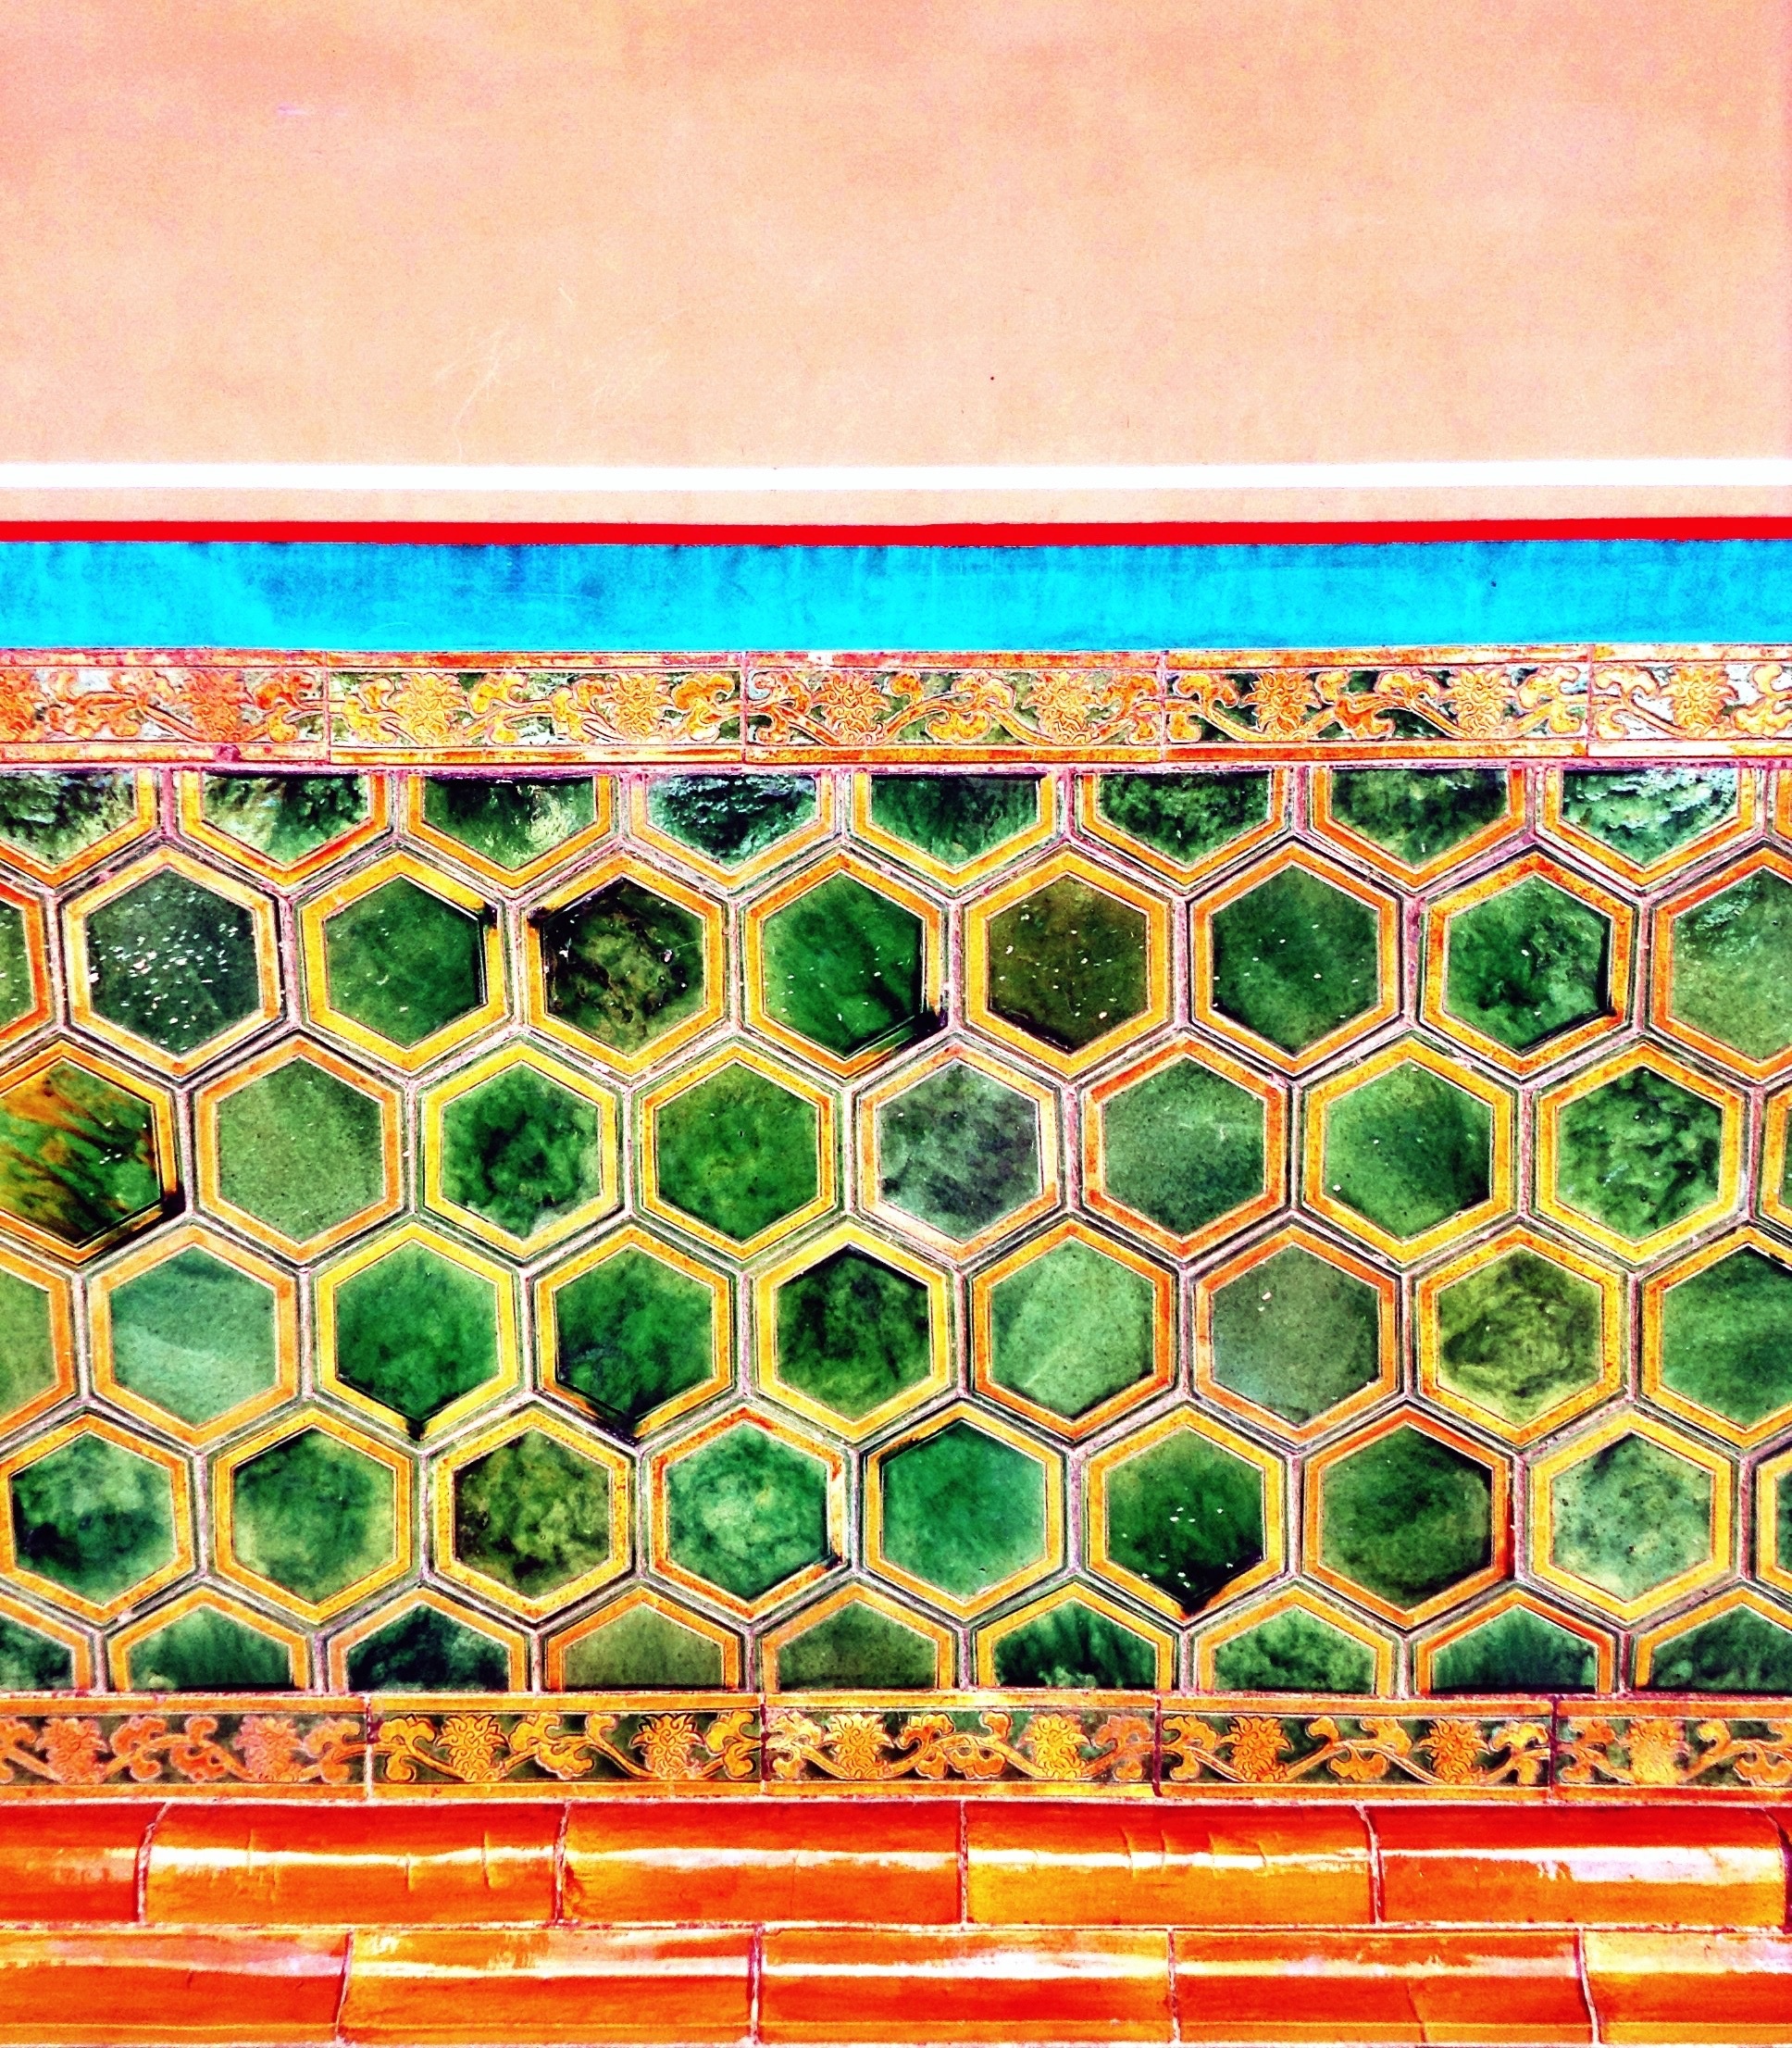
pattern, green, color, art, design, net, flooring